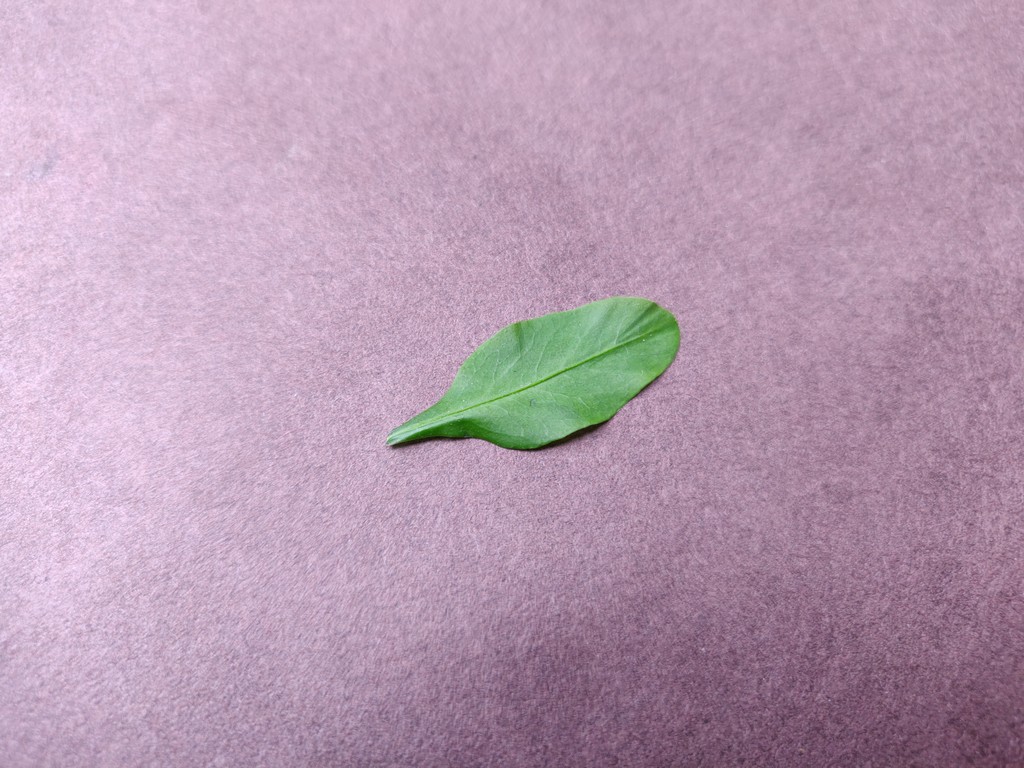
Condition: Healthy
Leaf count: single
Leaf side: front